Casket with Scenes of Romances (Walters 71264)

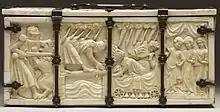
Walters, back side, with Arthurian scenes

The rear side of the casket contains scenes from Arthurian romance described in the Courtauld Institute database of Gothic ivories as: "Gawain in armour fighting the lion; Lancelot crossing the sword bridge, with spears falling from the sky; Gawain on the perilous bed; bed on wheels and with bells; lion; shield with a lion's paw; spears falling from the sky; the three maidens at the Château Merveil". The sword bridge features in "Lancelot, the Knight of the Cart" by Chrétien de Troyes, and the perilous bed in his "Perceval, the Story of the Grail". Both the Walters and British Museum caskets have the same scenes and compositions here, which both depart from the literary sources by having the rain of swords falling not only on Gawain on the bed, but also on Lancelot on the bridge, suggesting that the ivory-carver's or designer's contact with the literature was indirect.